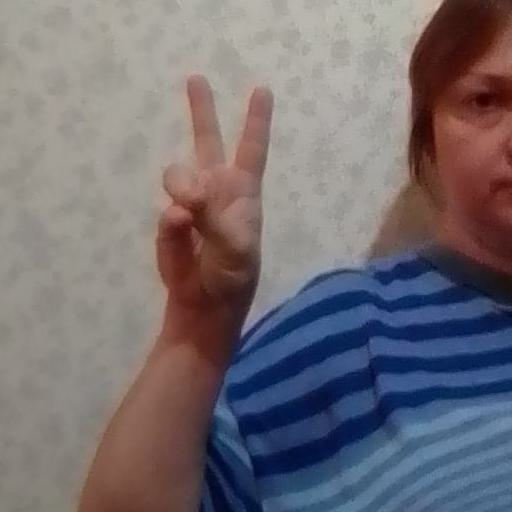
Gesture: peace